Martti Korhonen

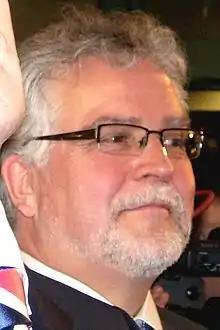
Martti Korhonen

Martti Korhonen (born 27 February 1953 in Oulu) is a Finnish politician and member of Finnish Parliament, representing the Left Alliance. He was first elected to the parliament in 1991 and as the chairperson of his party in 2006. Korhonen served as the Minister of Regional and Municipal affairs under Paavo Lipponen's second Cabinet (1999–2003).